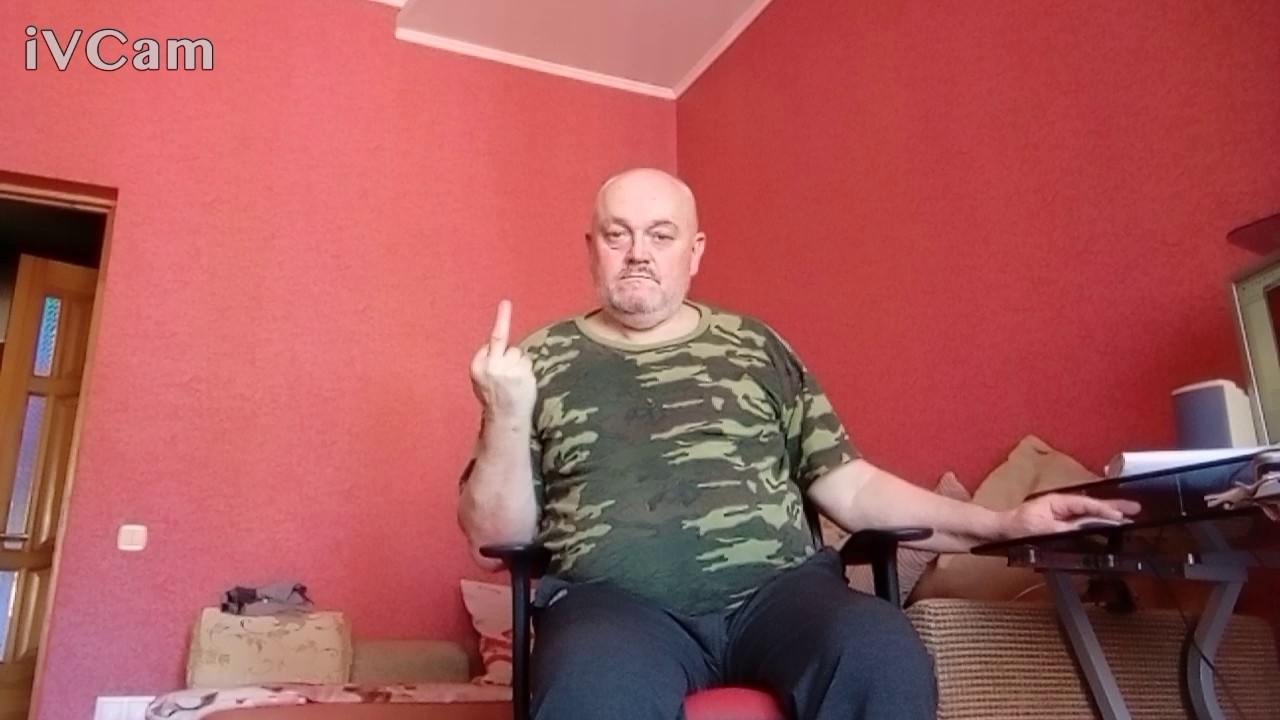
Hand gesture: middle_finger